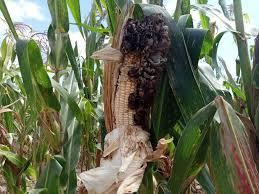
Shamba hili ni shamba la mahindi. Mmea huu wa hindi, hindi lake limeoza. Hindi ambalo limeoza ni la rangi nyeusi. Hindi hili pia kuna mahindi ya rangi nyeupe. Maganda yake pia ni maganda ya rangi nyeupe. Matawi ya mahindi haya ni matawi ya rangi ya kijani kibichi.